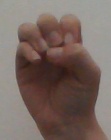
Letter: ha